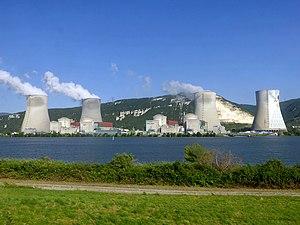
Vue, depuis la ligne de chemin de fer sur la rive opposée du Rhône, de la centrale nucléaire de Cruas en Ardèche.